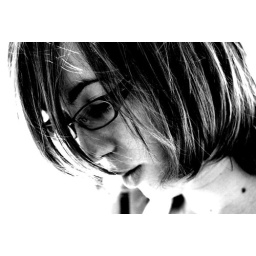
Hair in black & white